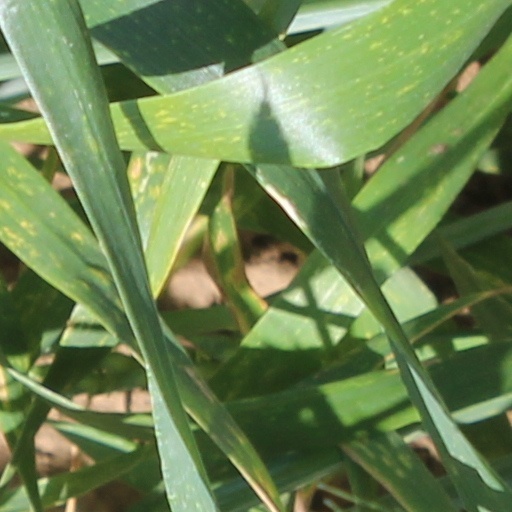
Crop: wheat